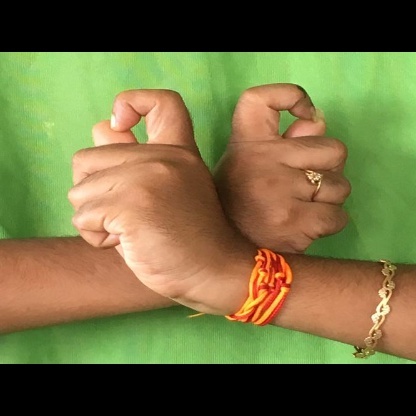
Mudra: Berunda